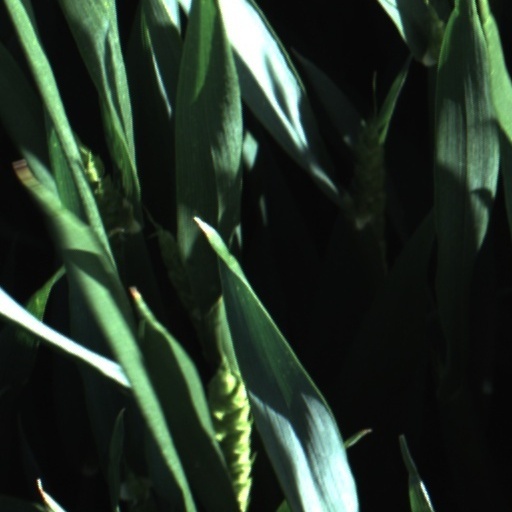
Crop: wheat